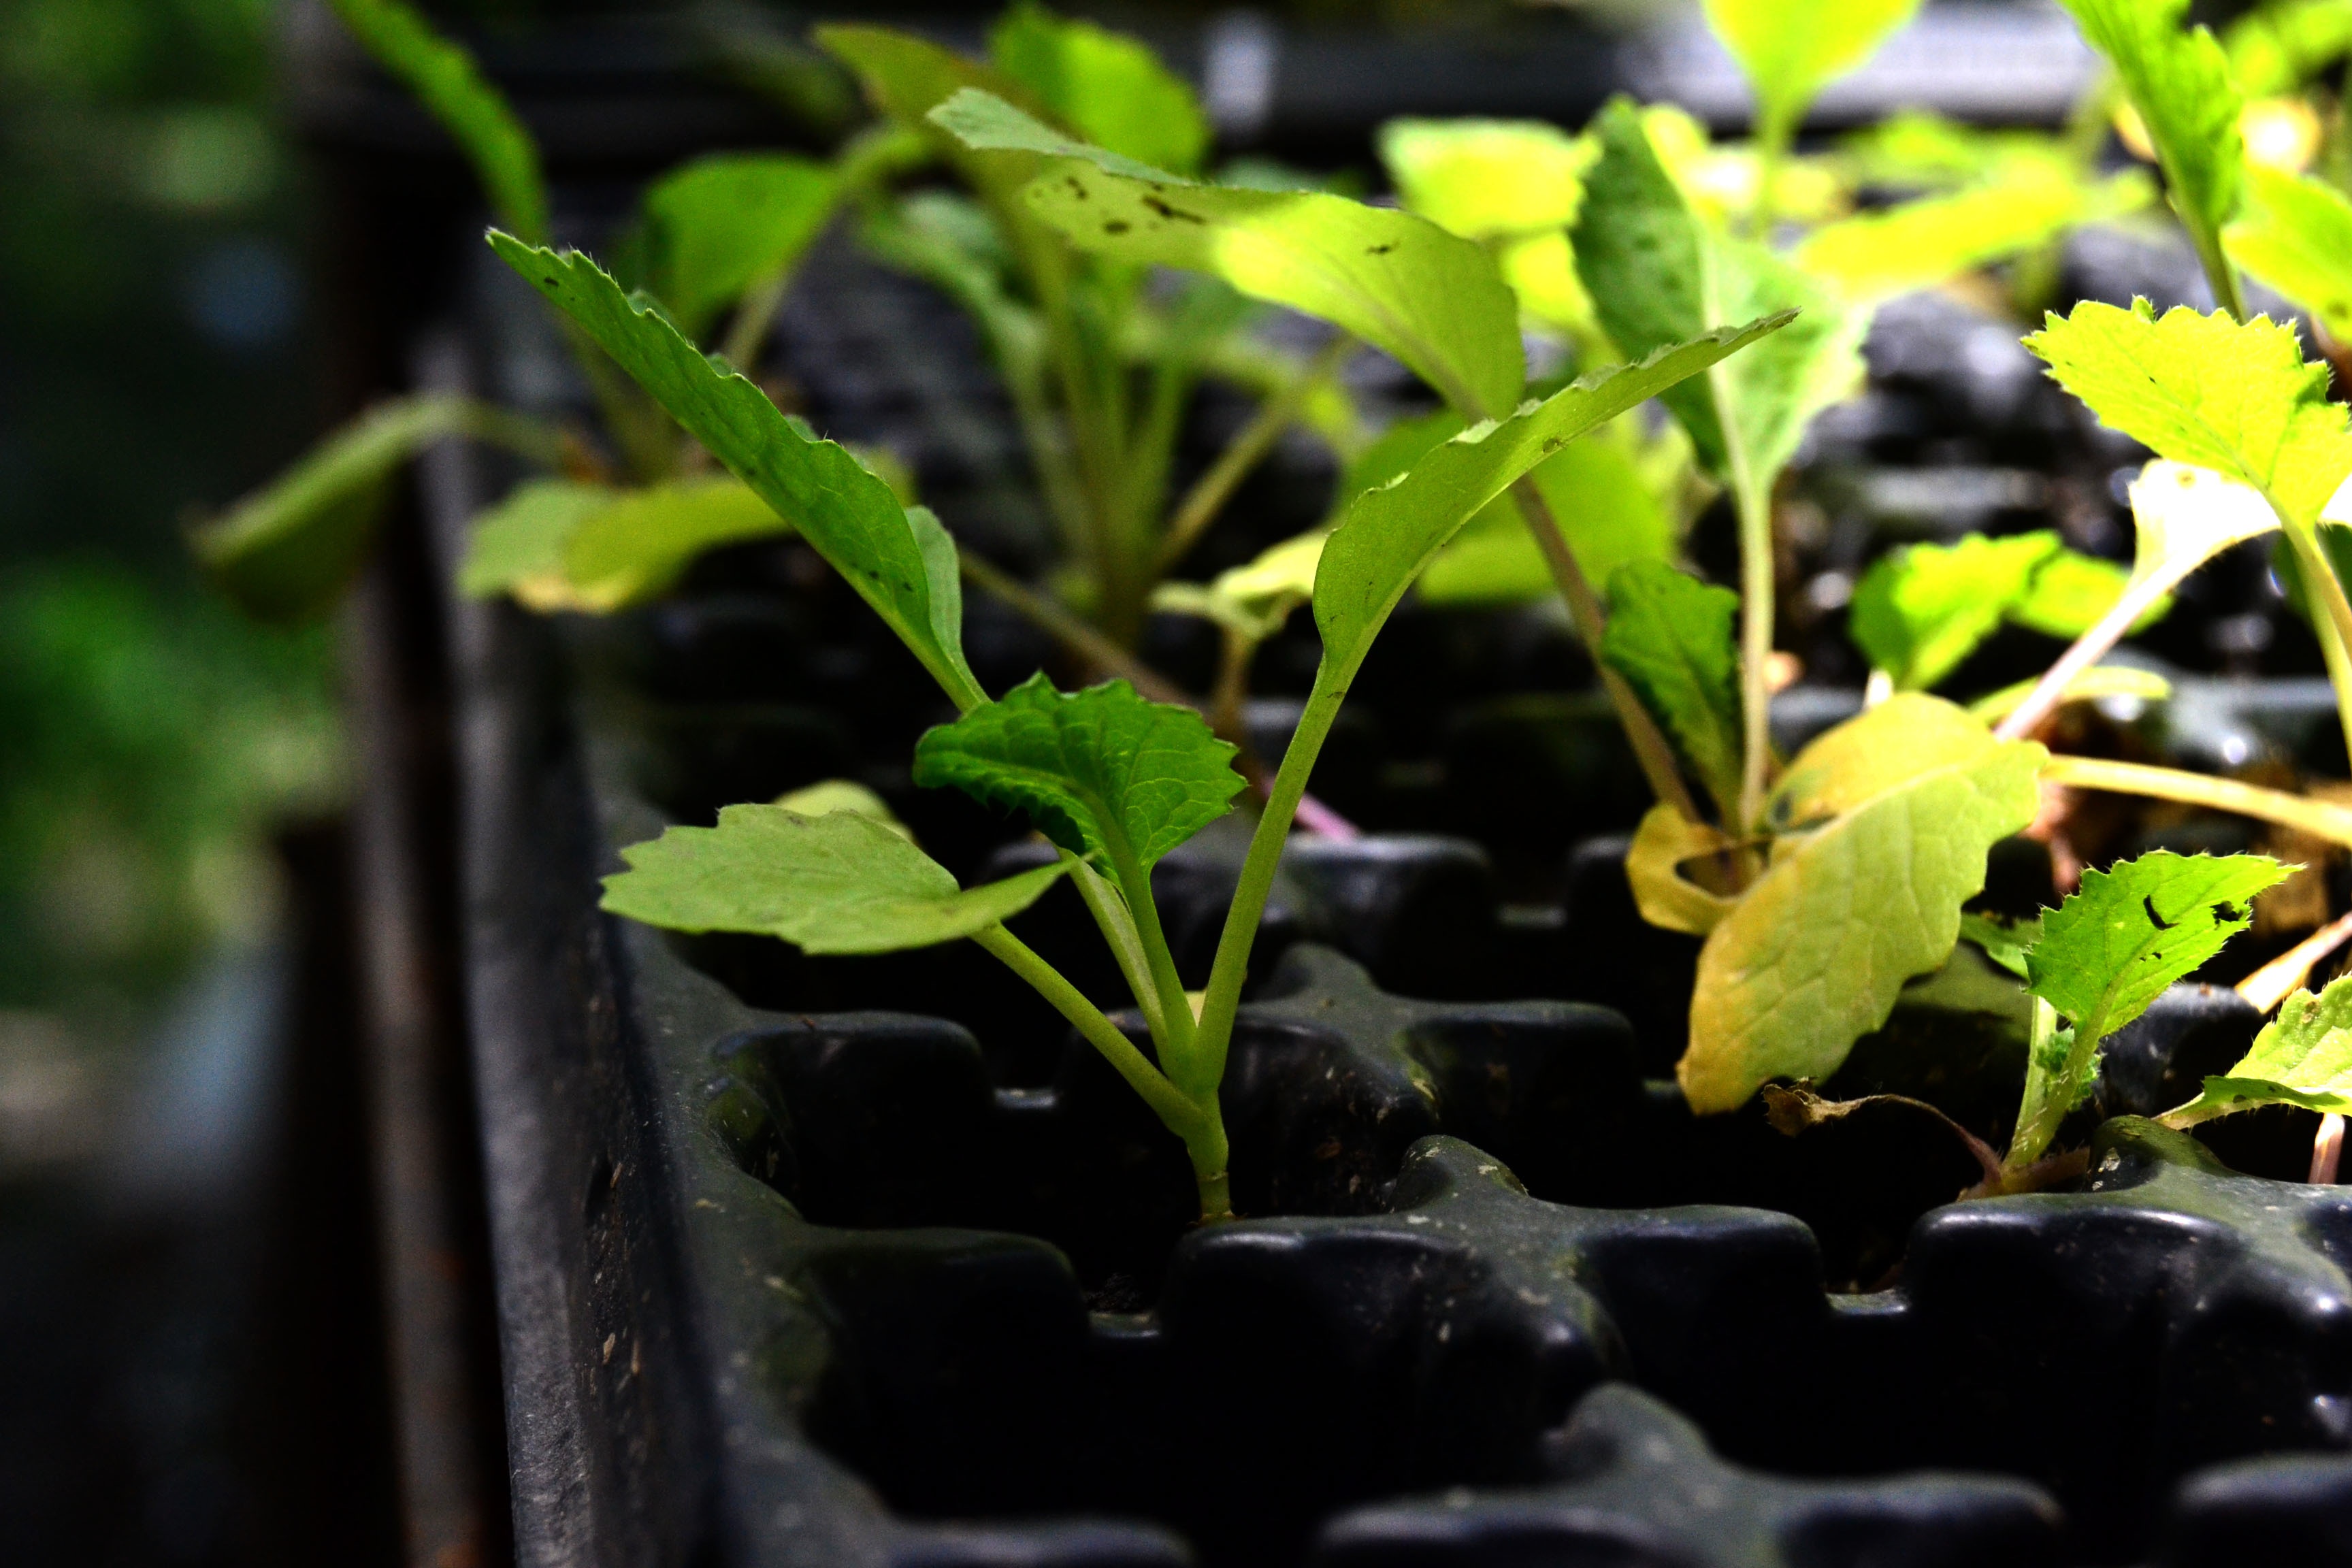
tree, nature, branch, plant, leaf, flower, food, green, produce, soil, botany, garden, flora, shrub, macro photography, flowering plant, land plant